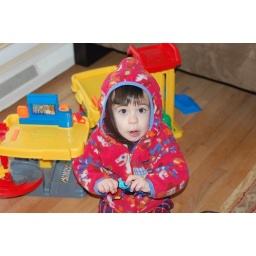
elf boy in cold house